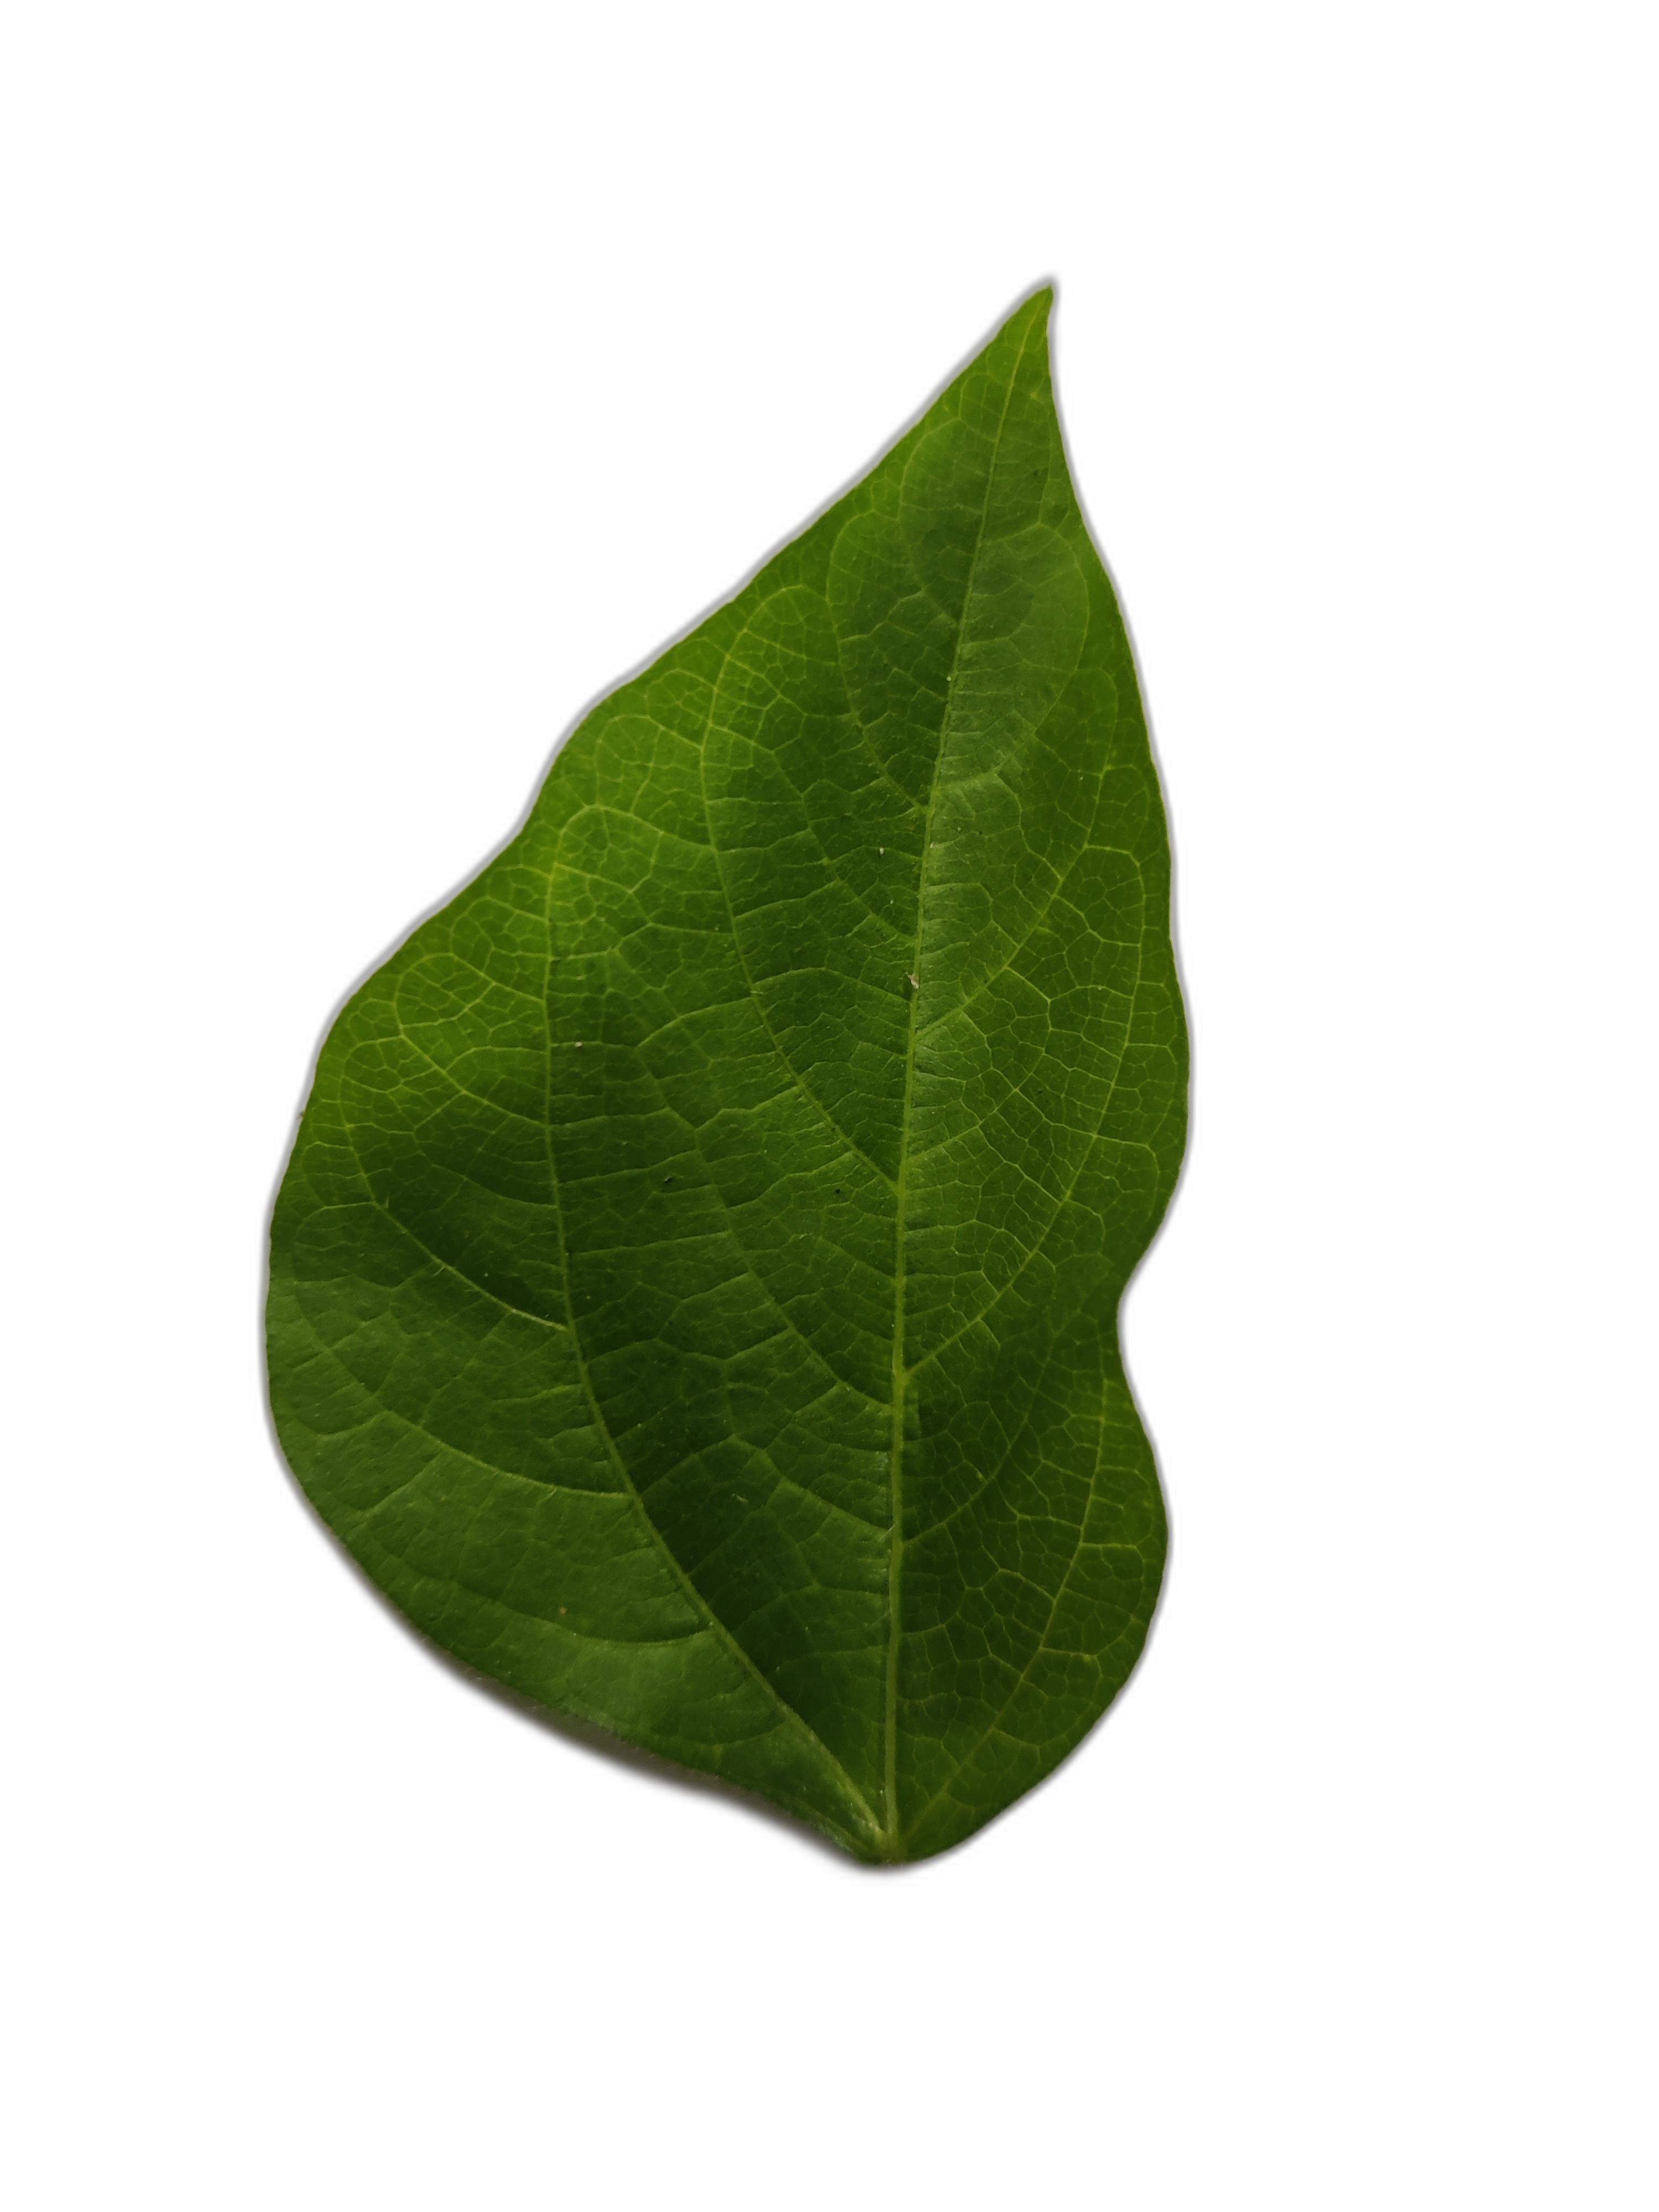
Label: Healthy